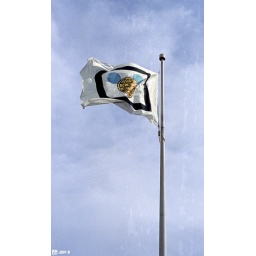
The old Walt Disney World logo flying high in the Florida sky